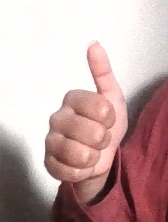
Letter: aleff